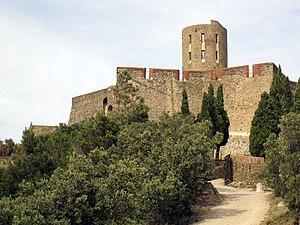
Cet article recense de manière non exhaustive les châteaux, maisons fortes, mottes castrales, situés dans le département français du Pyrénées-Orientales. Il est fait état des inscriptions et classements au titre des monuments historiques.
Cet article recense les châteaux situés dans le massif montagneux des Pyrénées, notamment le piémont pyrénéen.